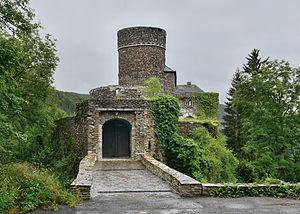
Luxembourg, commune de Kiischpelt